Santiago de Compostela

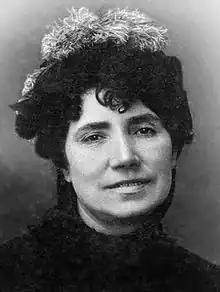
Rosalía de Castro

The 1,000-year-old pilgrimage to the shrine of St. James in the Santiago de Compostela Cathedral is known in English as the Way of St. James and in Spanish as the . Over 200,000 pilgrims travel to the city each year from points all over Europe and other parts of the world. The pilgrimage has been the subject of many books, television programmes, and films, notably Brian Sewell's "The Naked Pilgrim" produced for the British television channel Channel 5 and the Martin Sheen/Emilio Estevez collaboration "The Way".